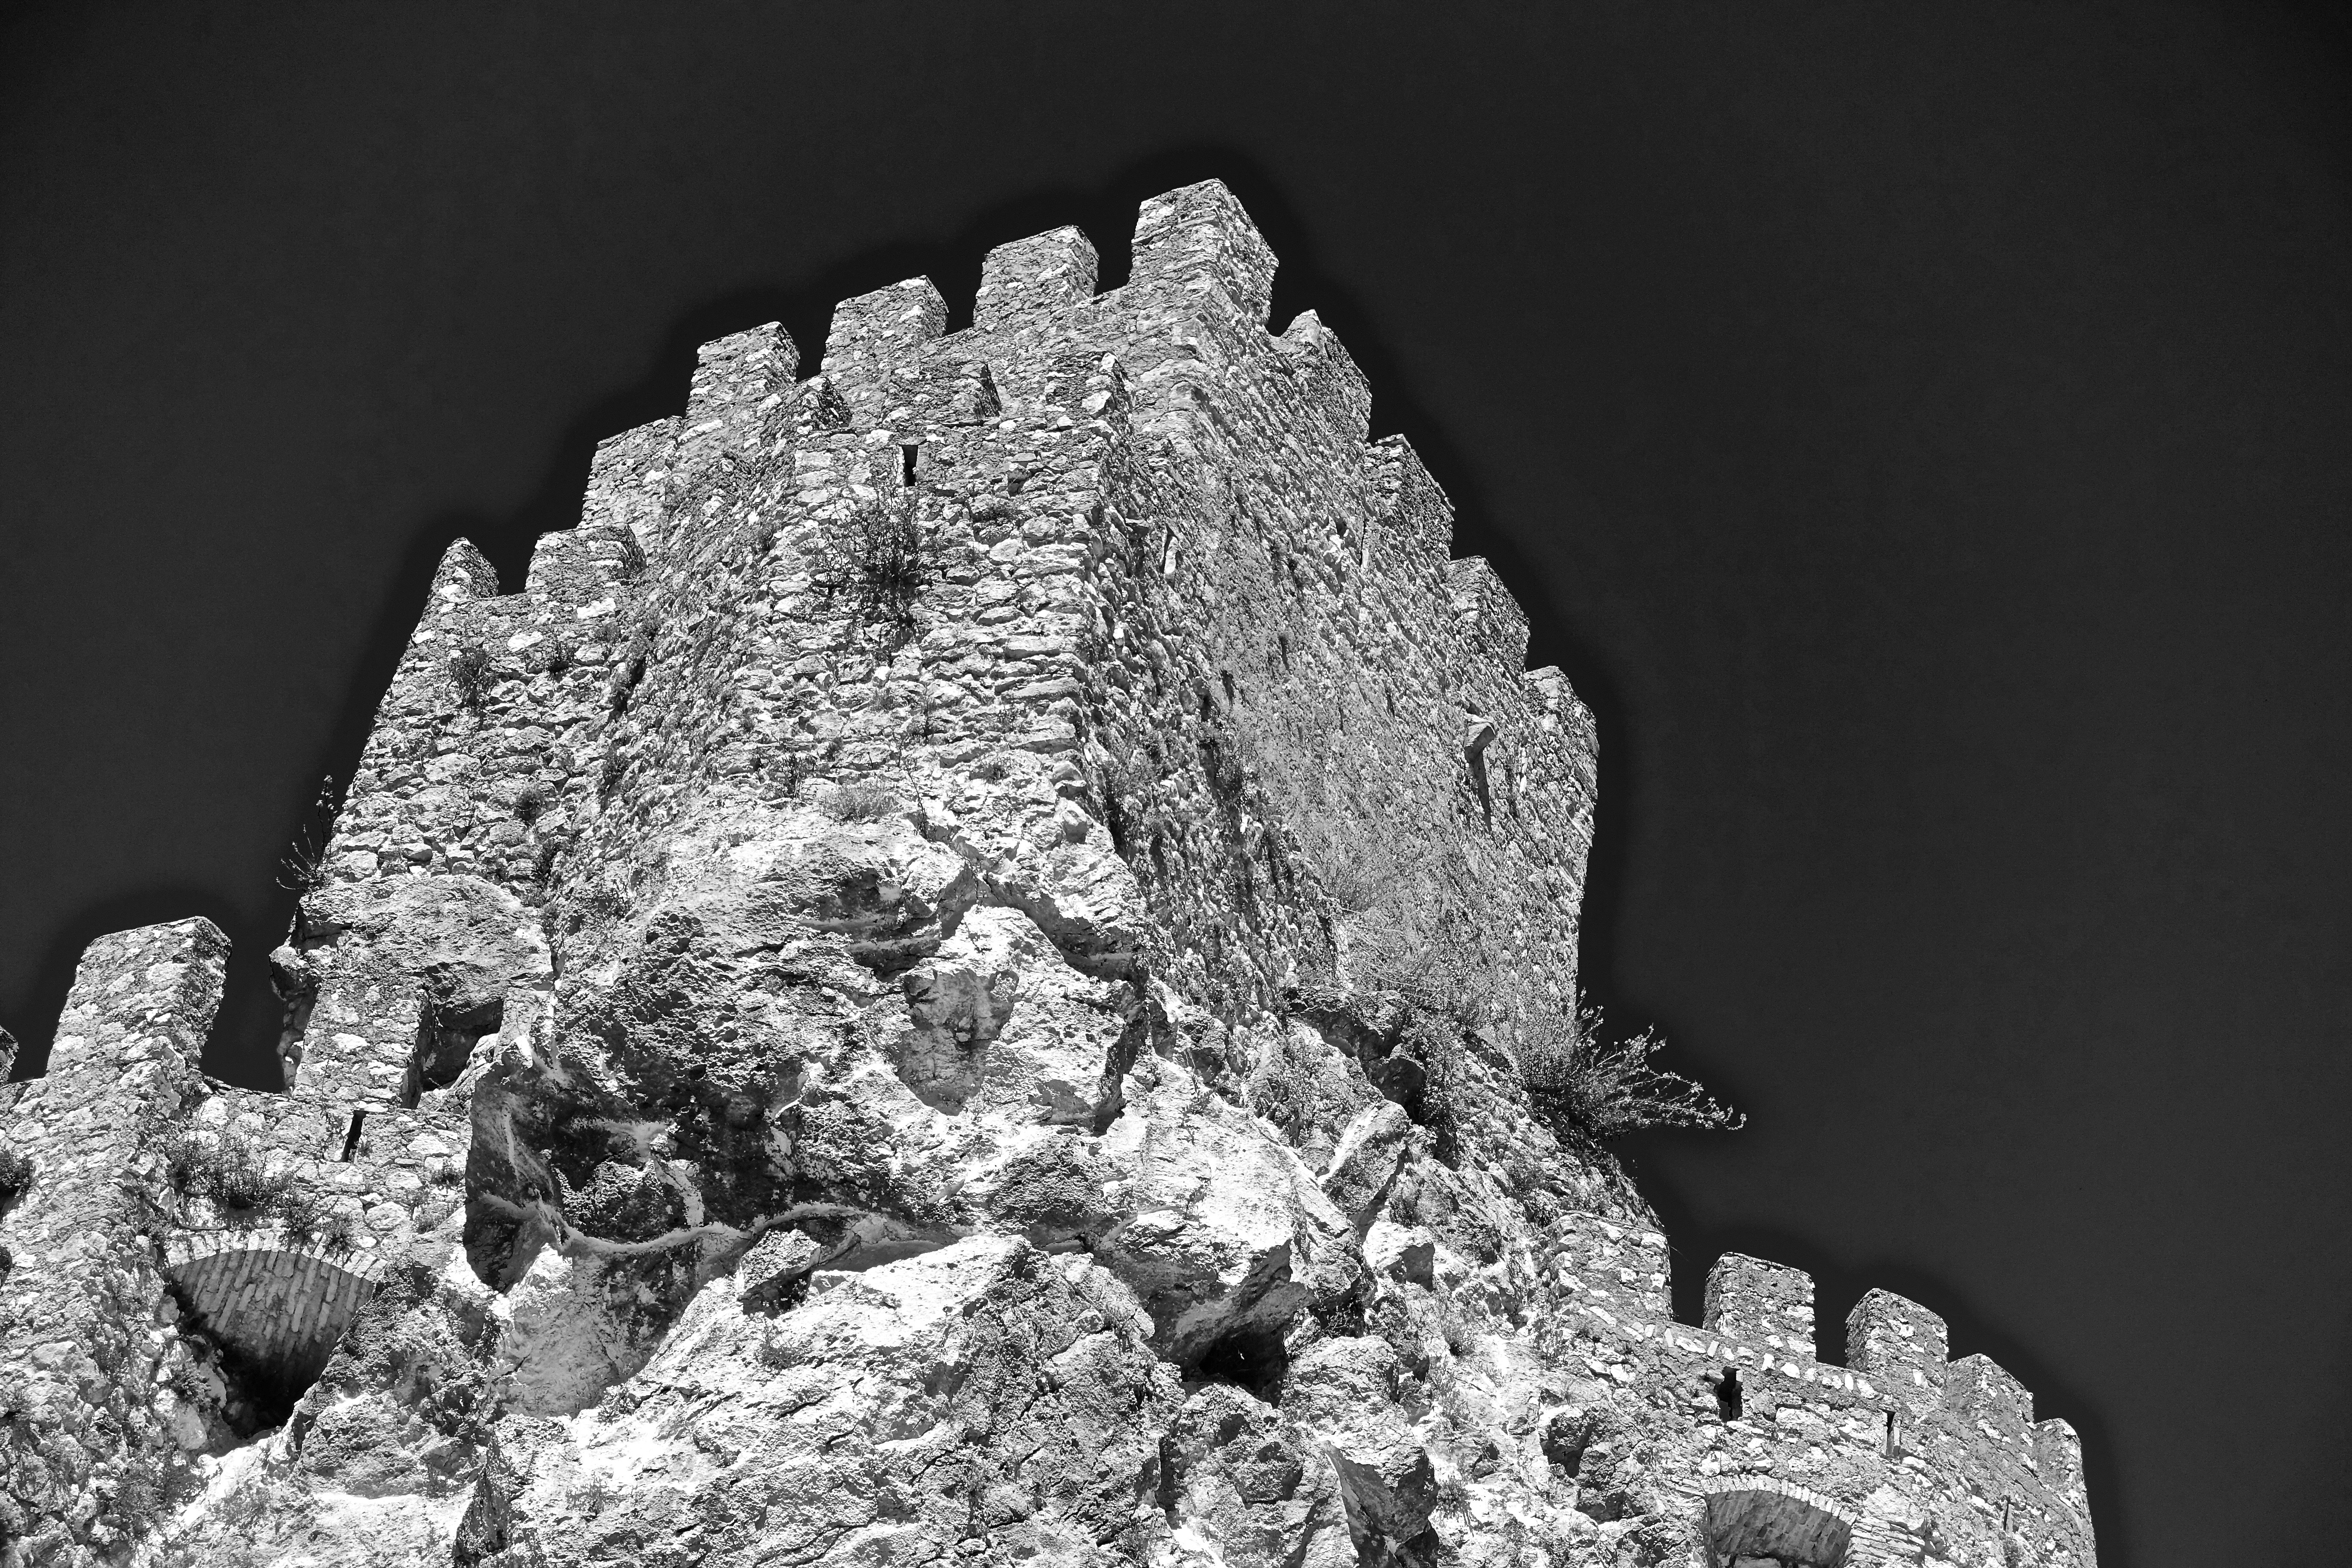
rock, black and white, white, photography, wall, stone, monument, statue, tower, fortification, black, monochrome, terrain, material, sculpture, fortress, geology, temple, ruins, fort, citadel, monochrome photography, ancient history